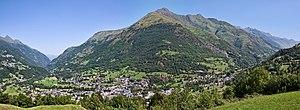
Panorama de Luz St-Sauveur
Luz-Saint-Sauveur est une commune française du département des Hautes-Pyrénées, en région Occitanie. Longtemps dénommée simplement Luz, la ville a pris son nom actuel de Luz-Saint-Sauveur le 9 avril 1962. Ses habitants se nomment les Luzéens.